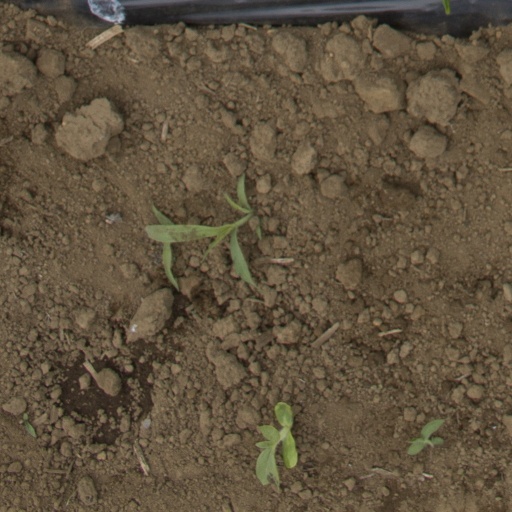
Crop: Jerusalem artichoke